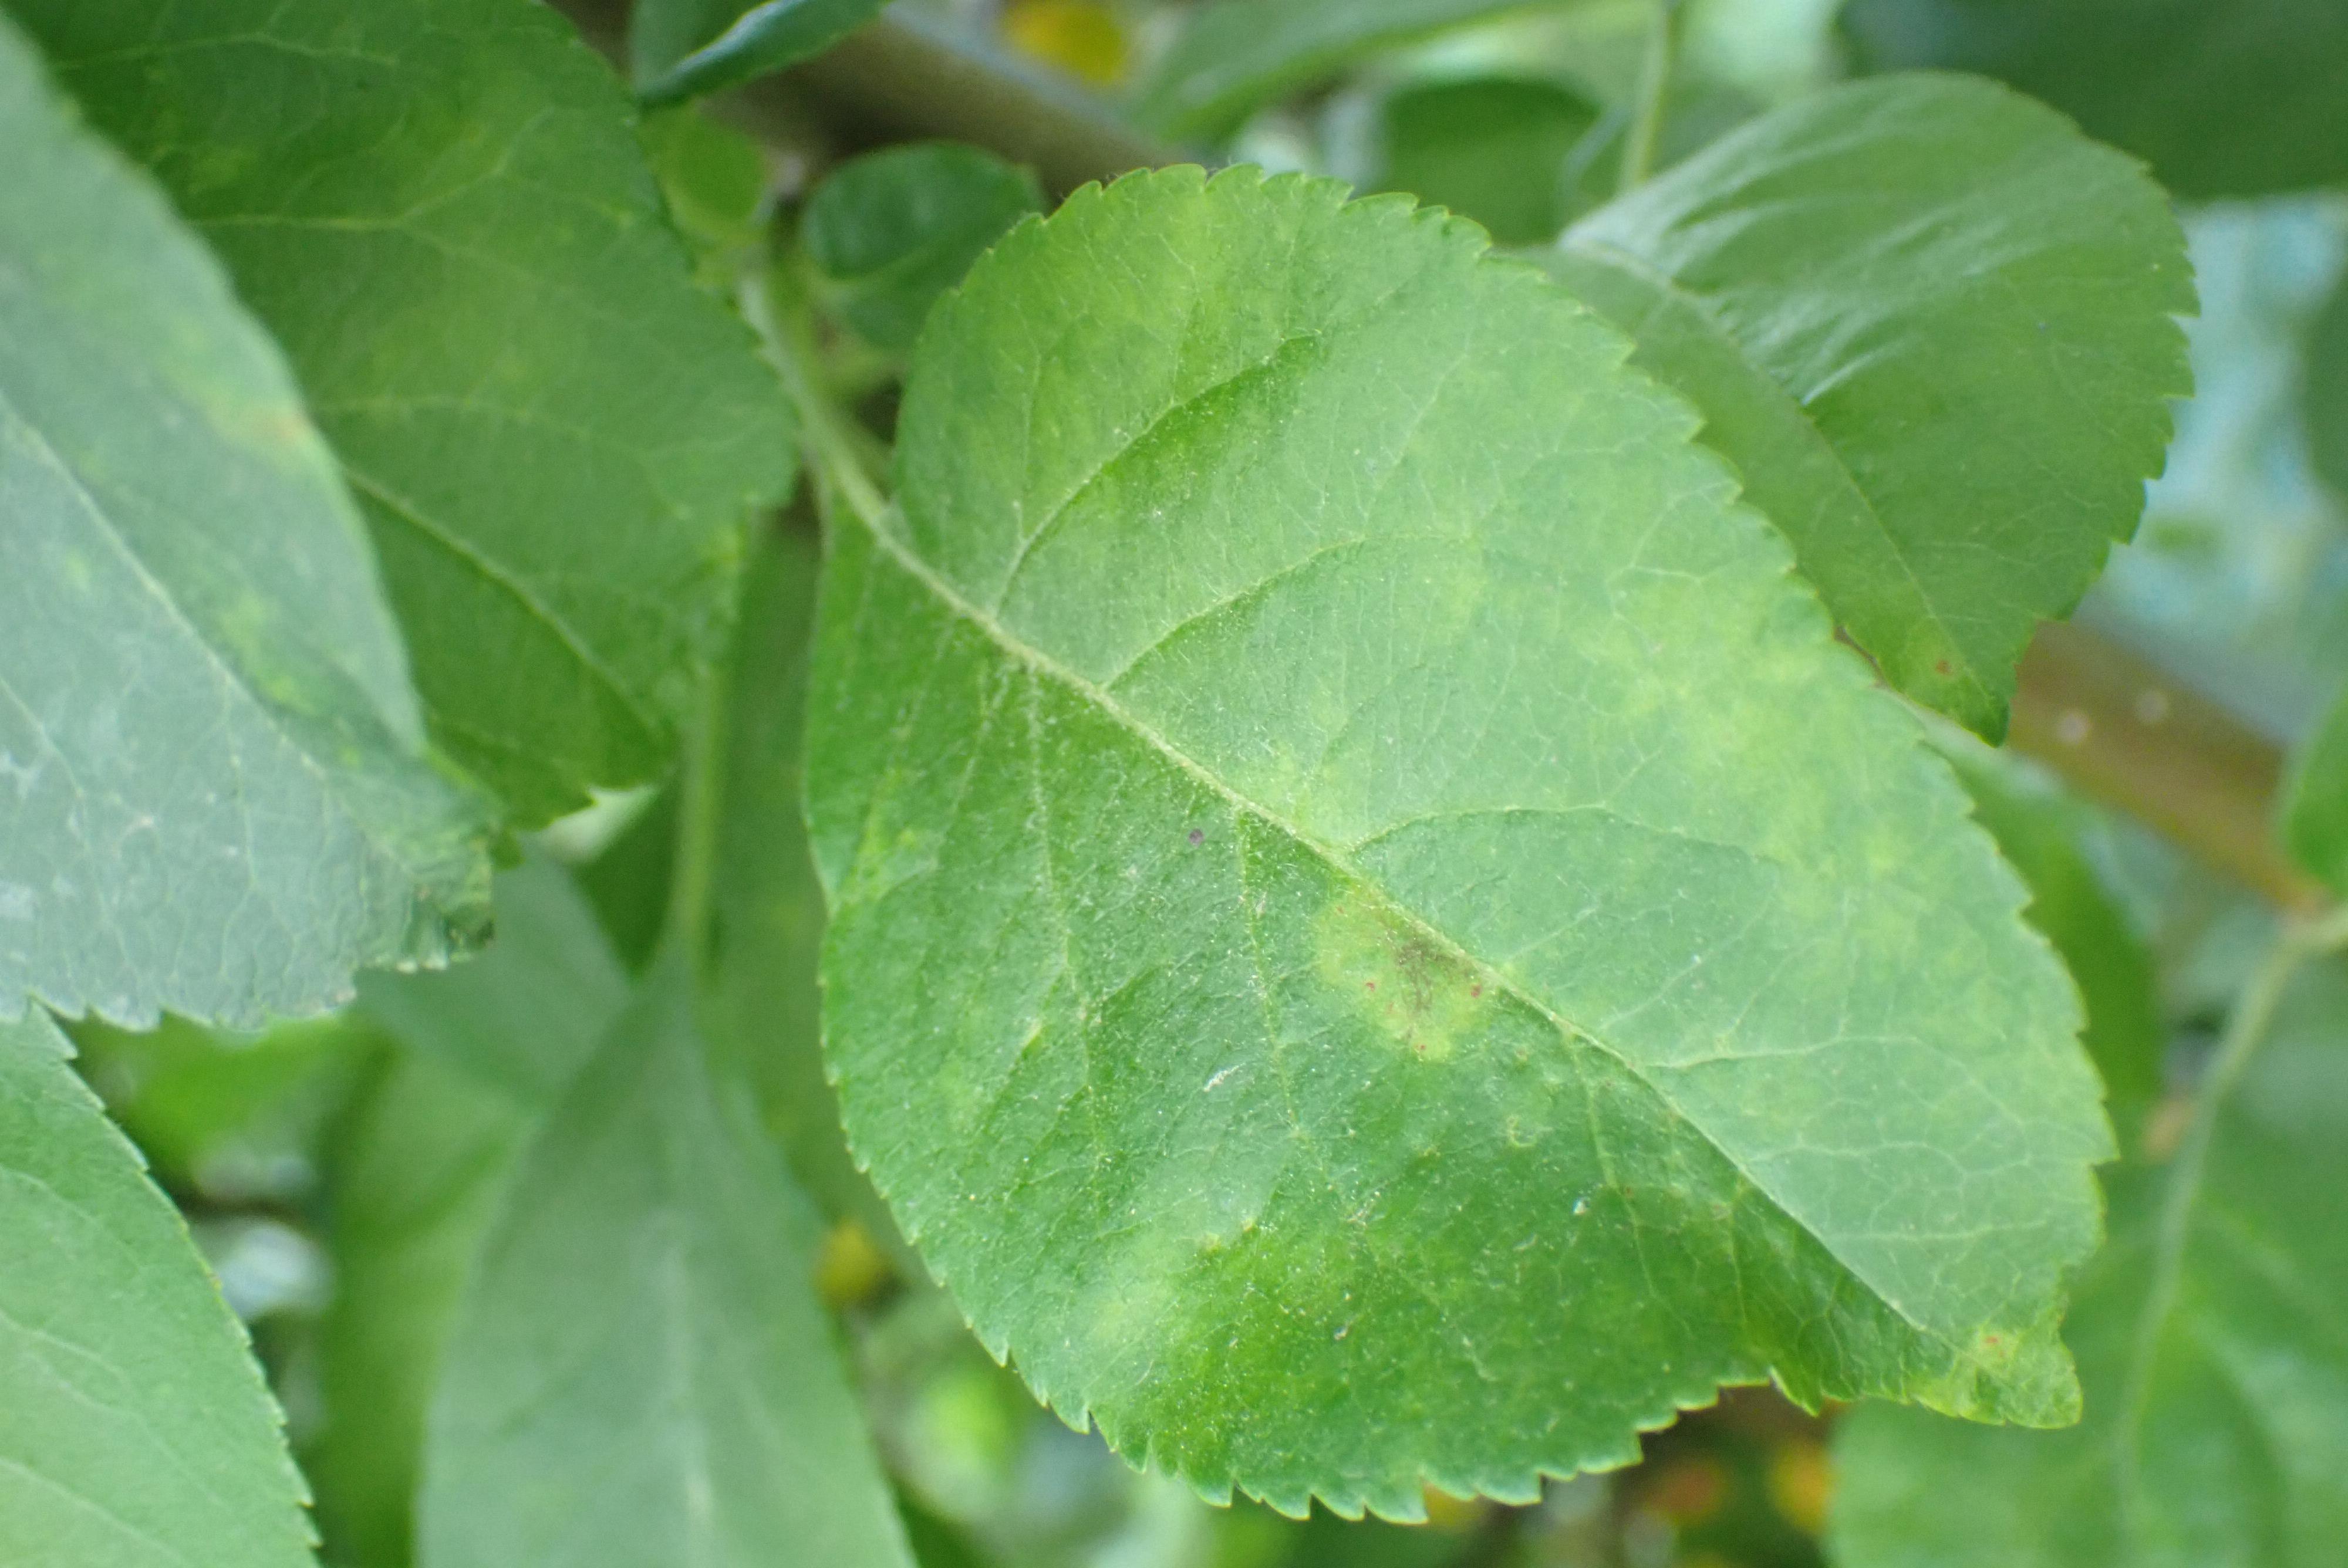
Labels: scab